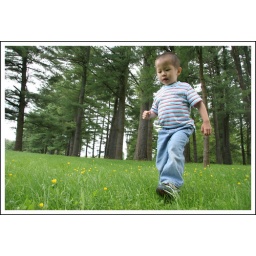
in the field of green